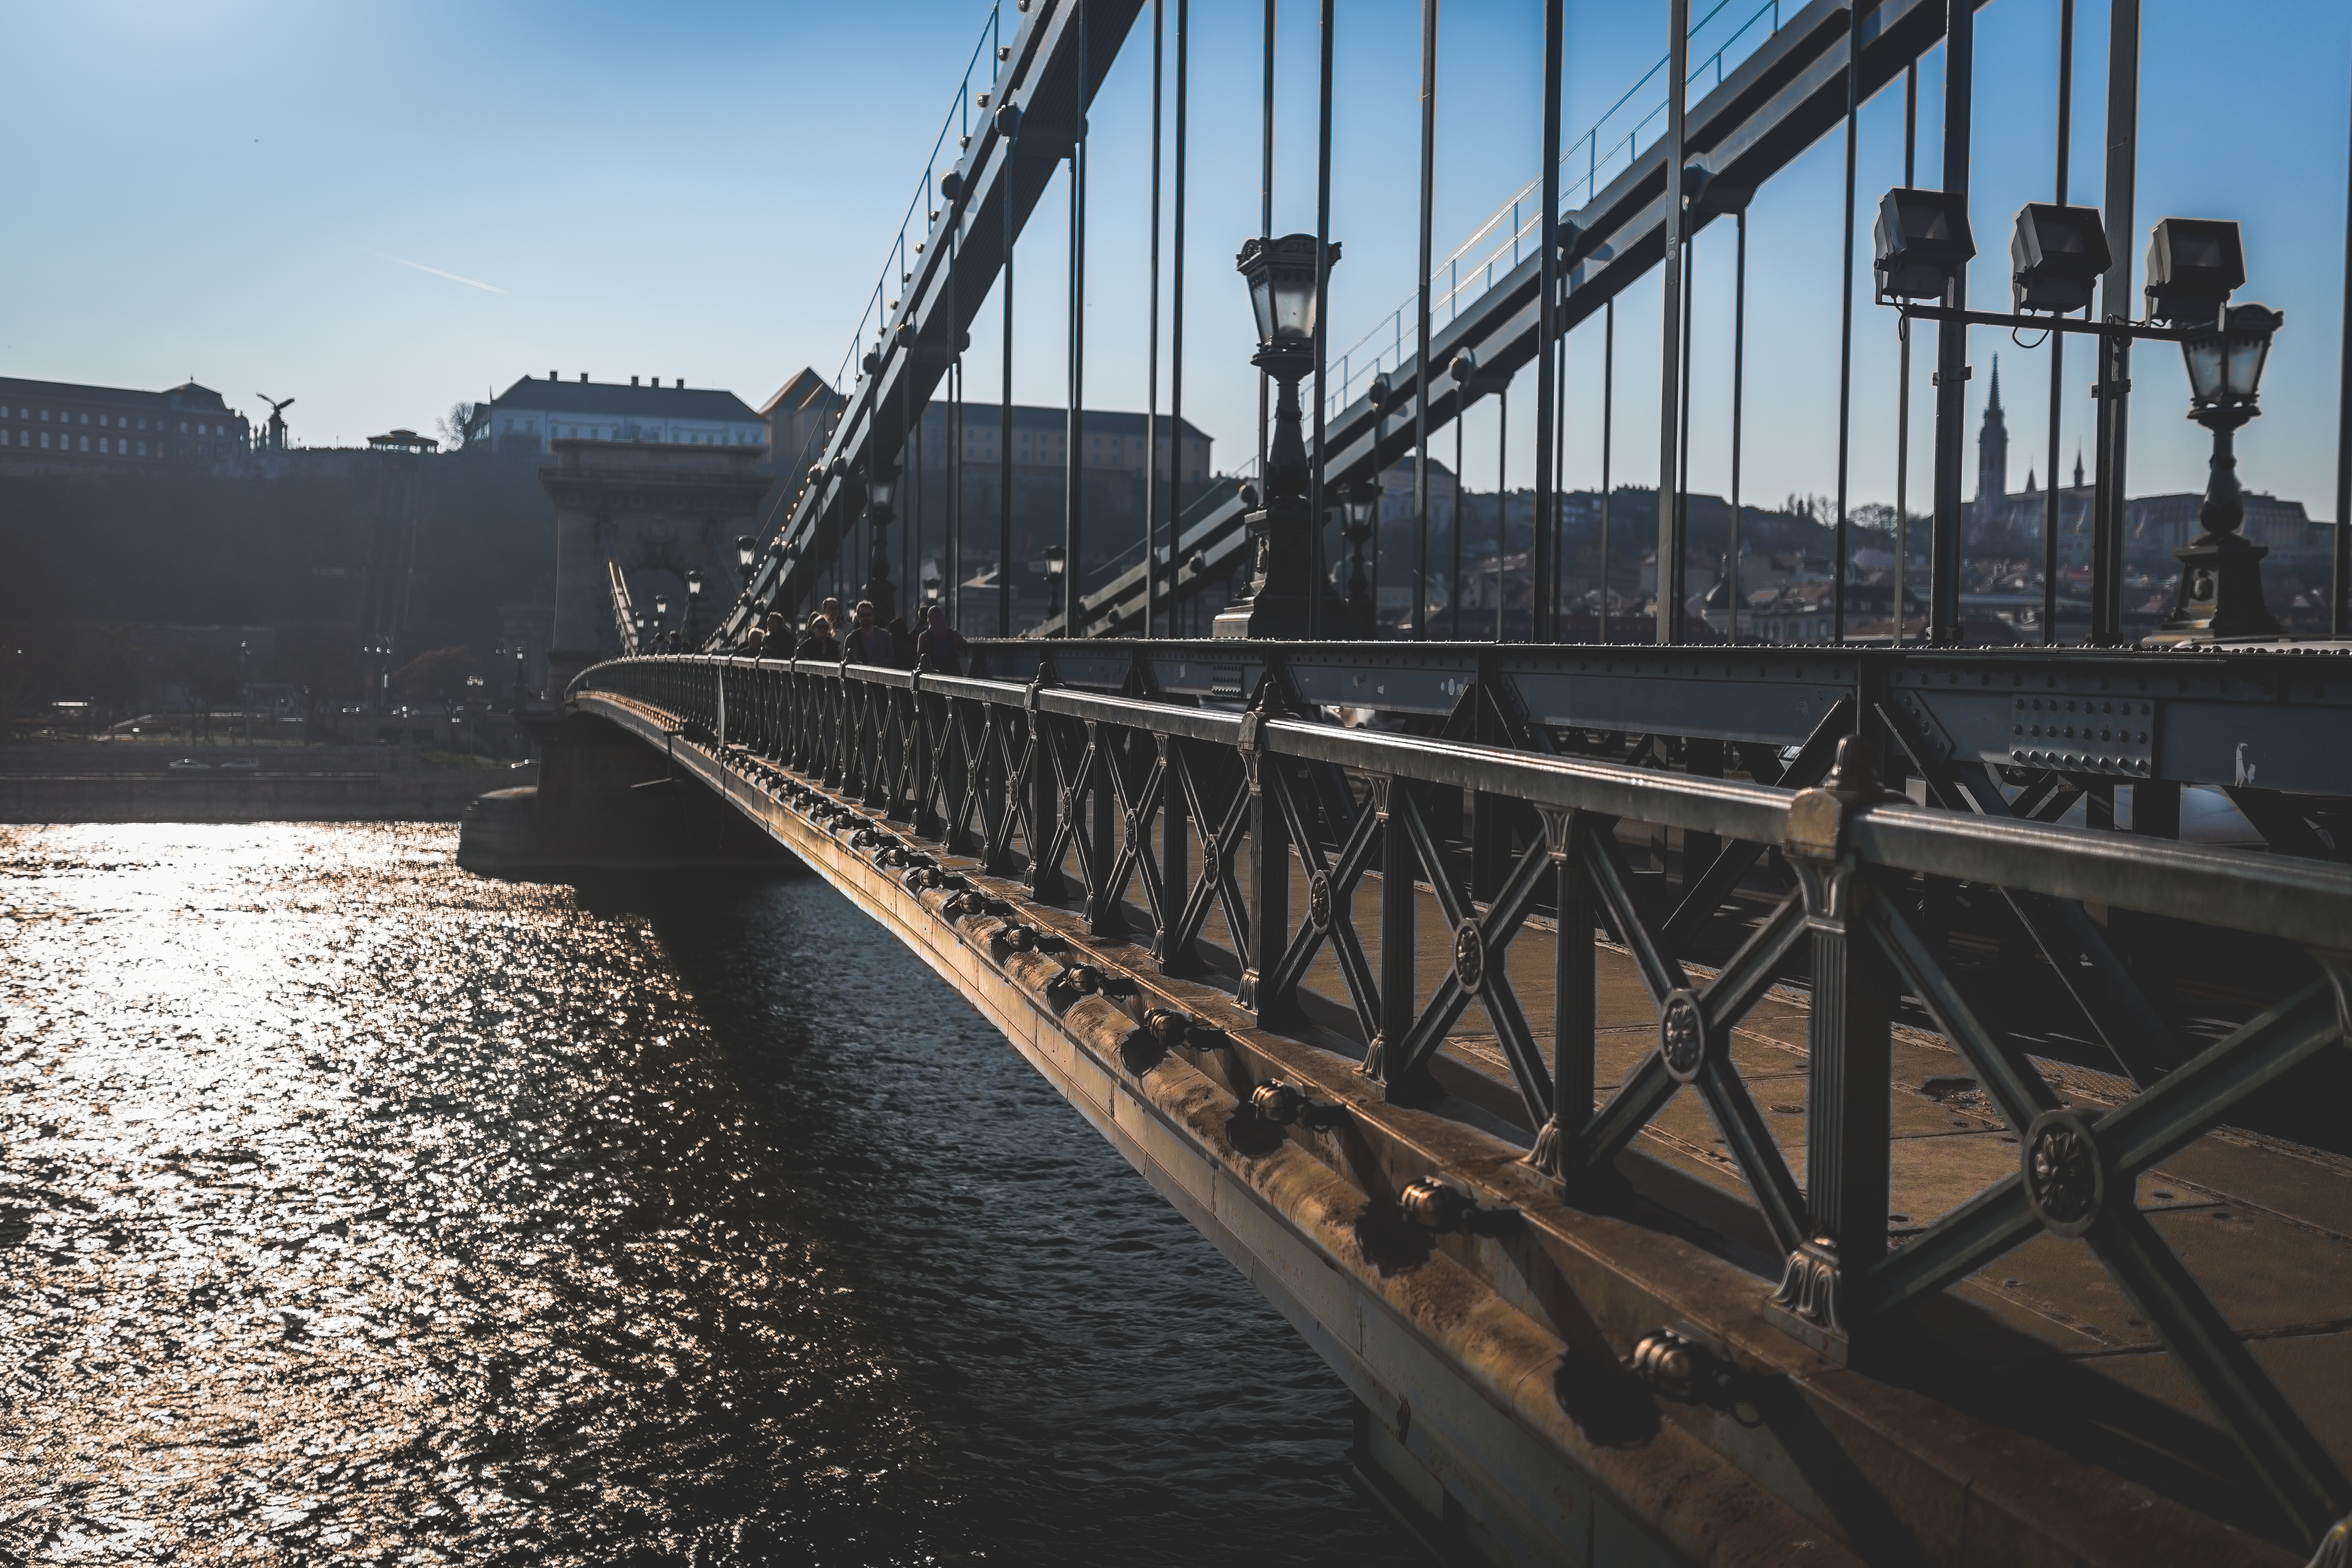
architecture, bridge, river, suspension bridge, reflection, metal, waterway, cable stayed bridge, arch bridge, truss bridge, nonbuilding structure